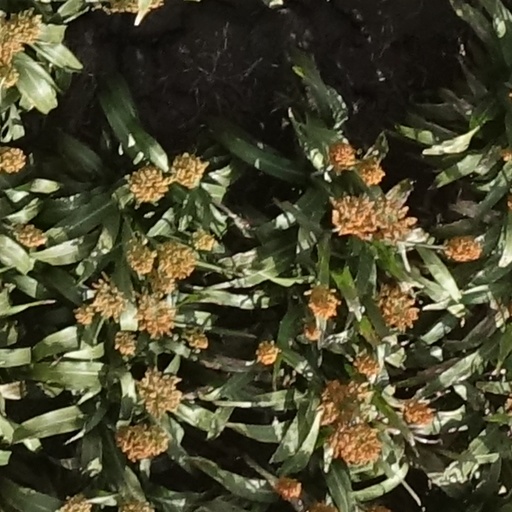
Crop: sorghum